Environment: real
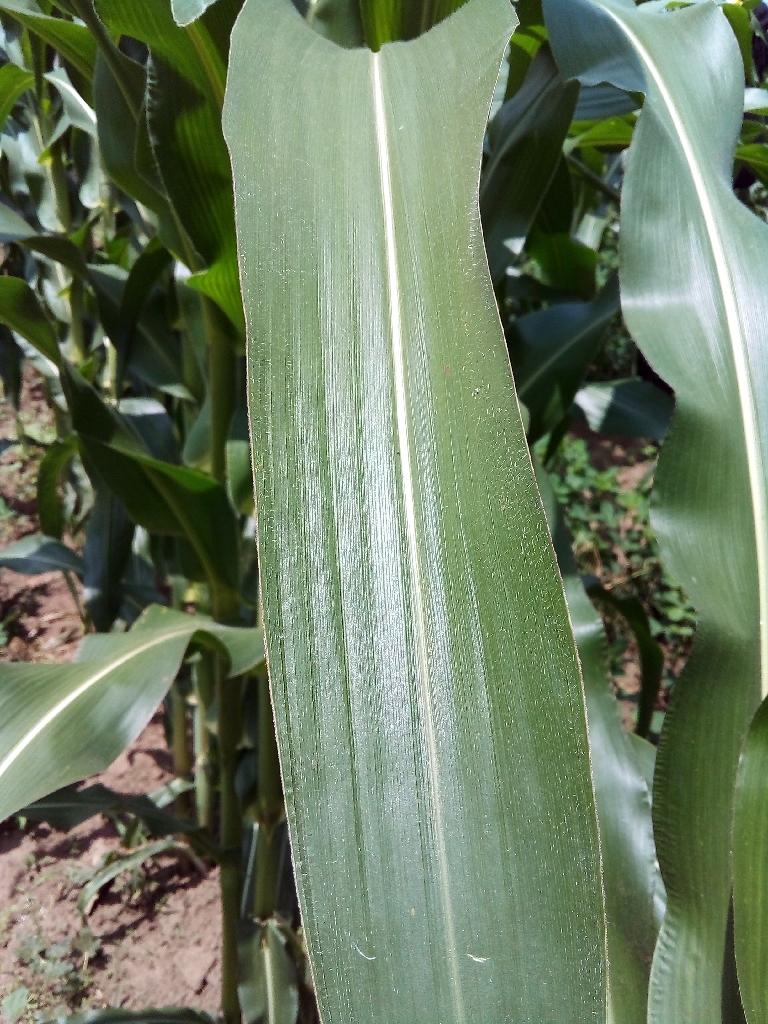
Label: healthy